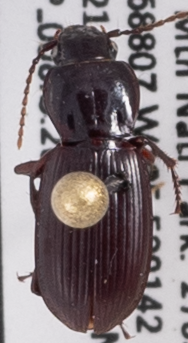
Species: Pterostichus restrictus
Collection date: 2022-06-21
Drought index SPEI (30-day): -0.244
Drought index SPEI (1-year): -1.118
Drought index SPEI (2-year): -1.19